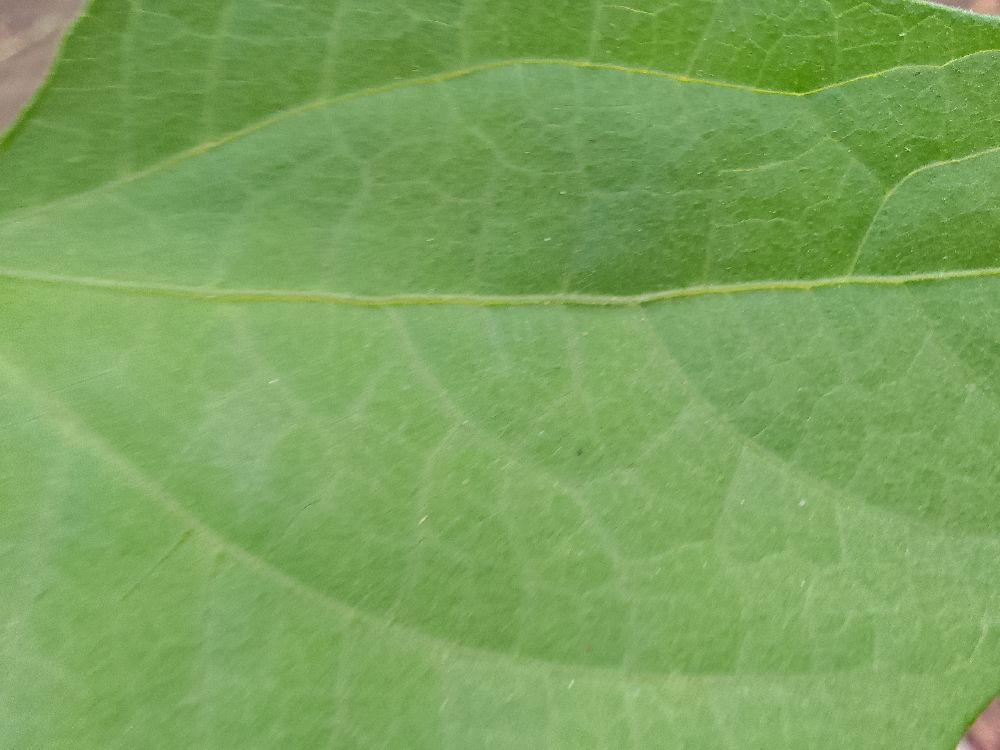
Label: healthy